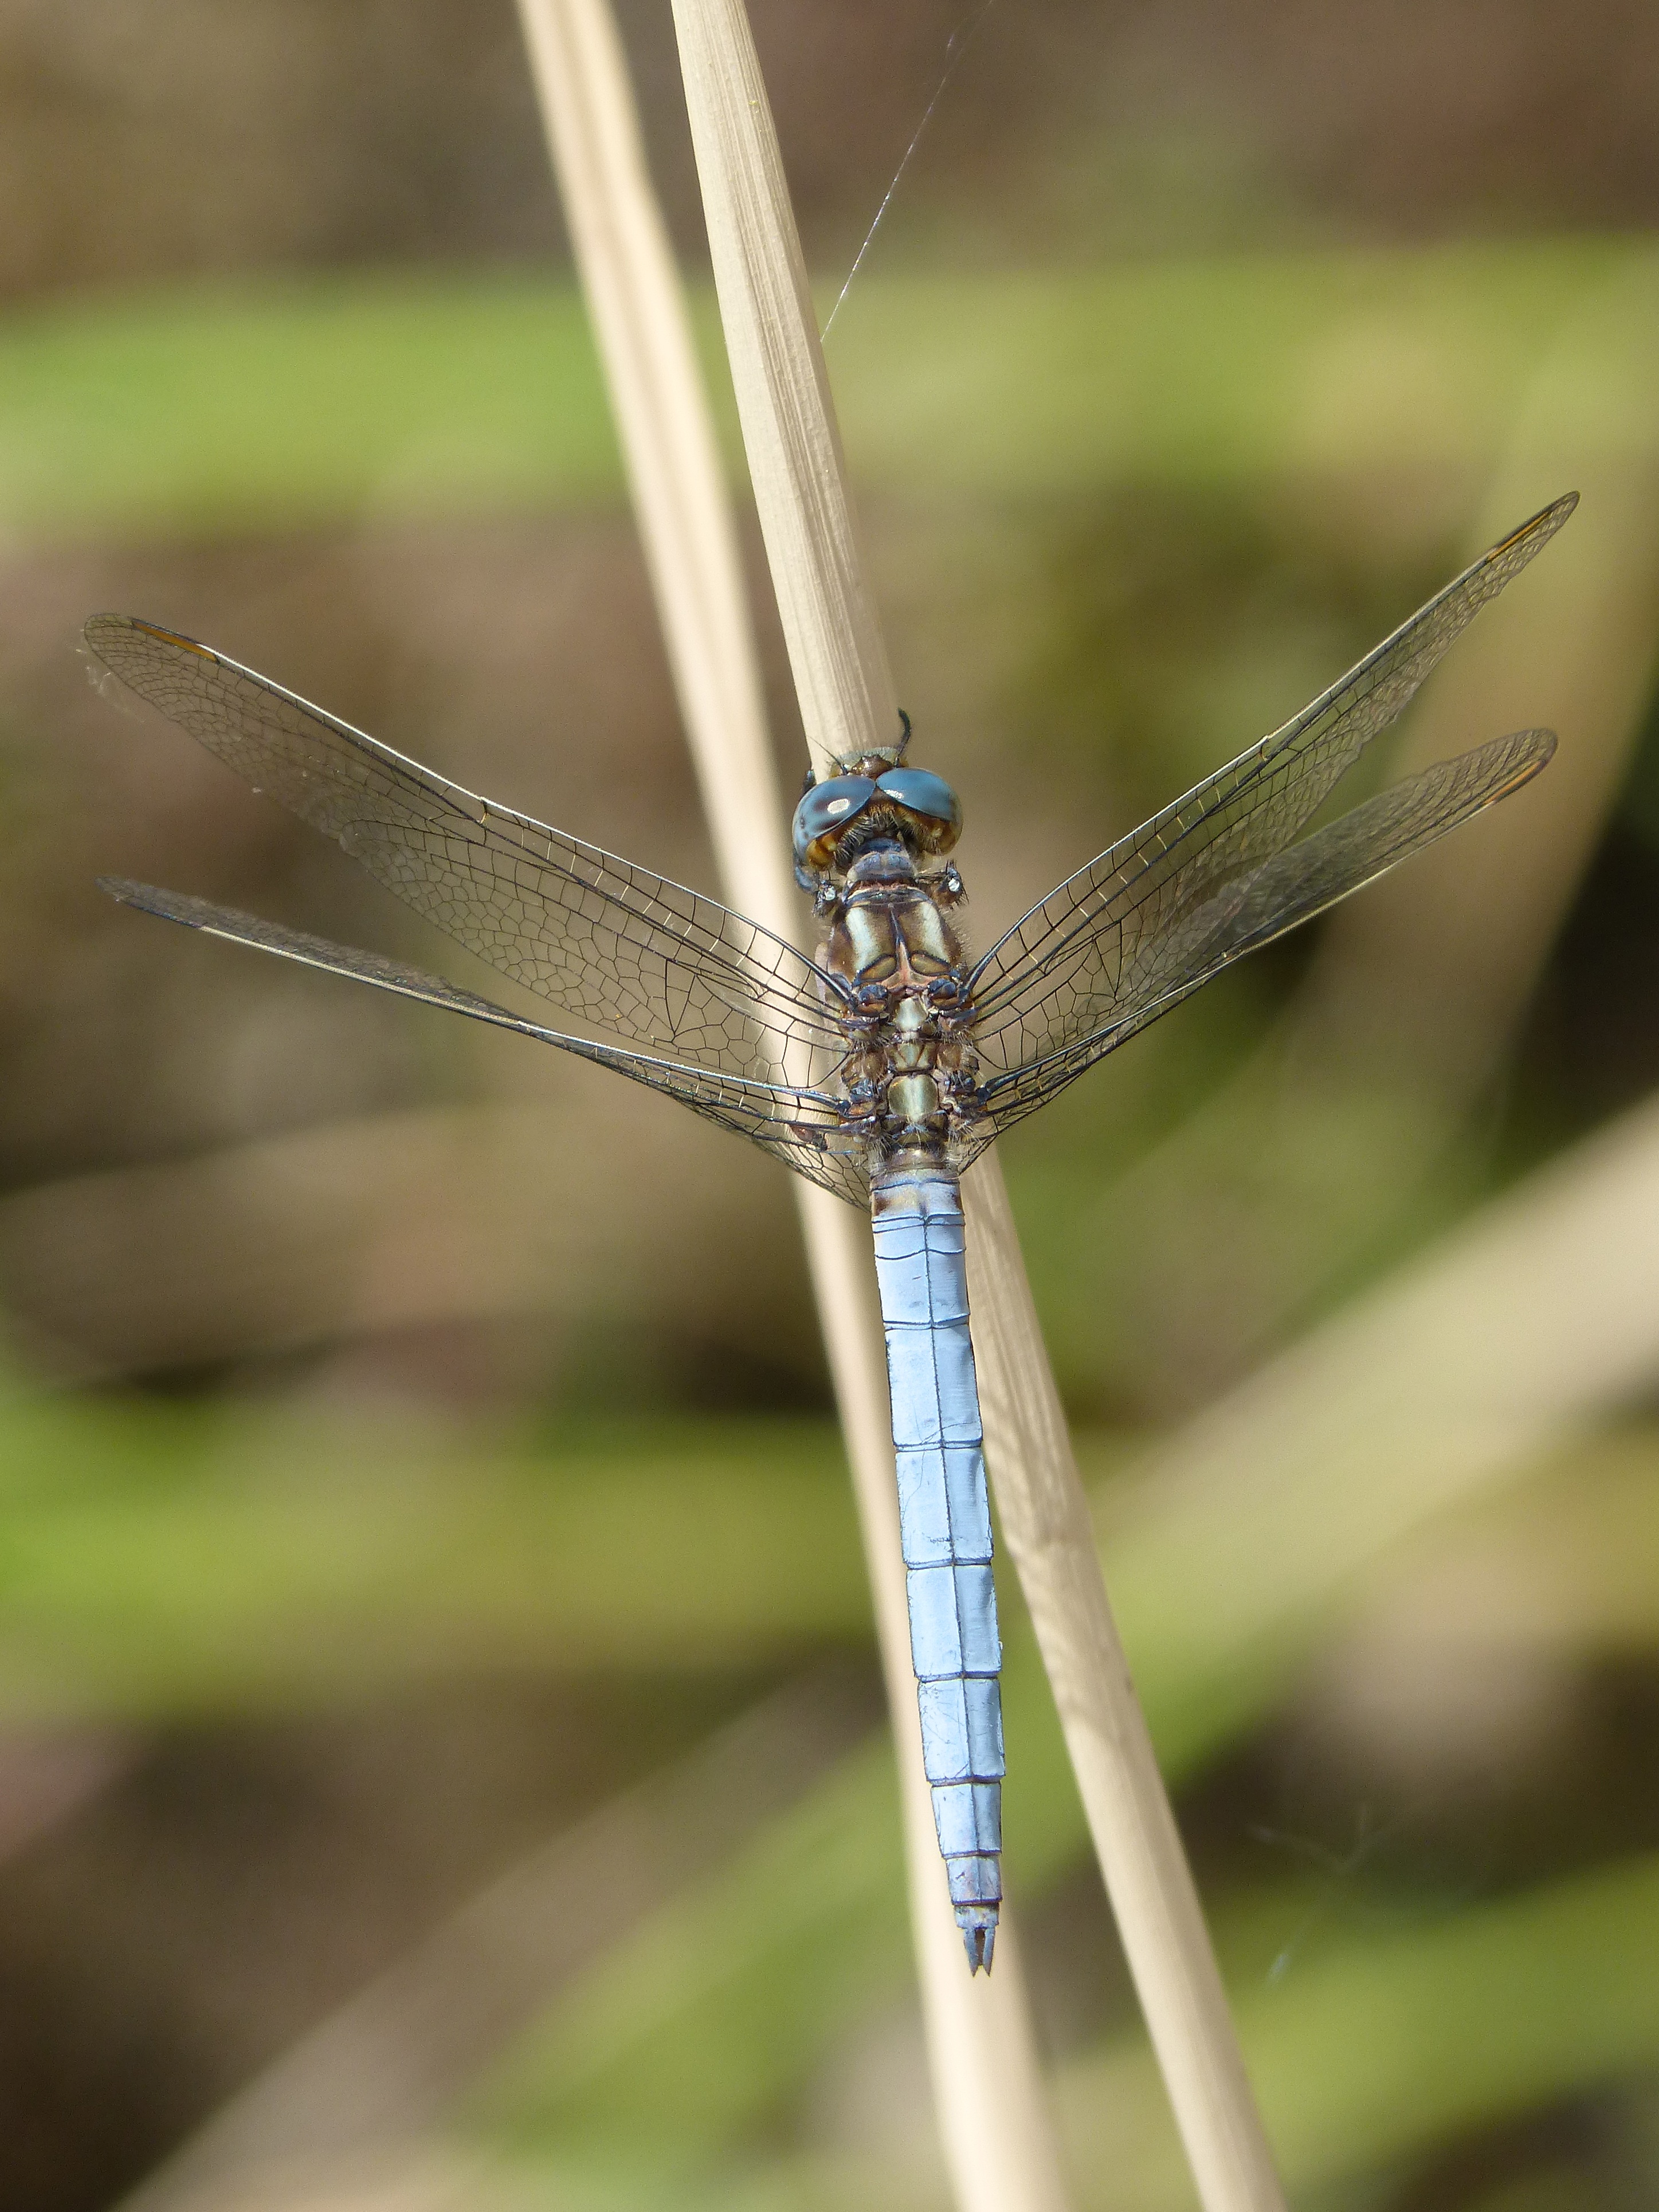
wing, leaf, green, insect, fauna, invertebrate, close up, dragonfly, wetland, damselfly, macro photography, arthropod, blue dragonfly, orthetrum cancellatum, plant stem, dragonflies and damseflies, net winged insects